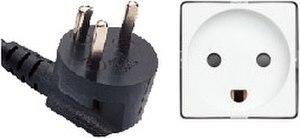
L’anthropomorphisme est l'attribution de caractéristiques du comportement ou de la morphologie humaine à d'autres entités comme des dieux, des animaux, des objets, des phénomènes, des idées et voire à des êtres d'un autre monde le cas échéant.
Le fil de protection, ou conducteur de protection, souvent improprement appelé fil de terre, est le fil électrique assurant la liaison entre un équipement électrique, souvent métallique, et le tableau électrique celui-ci étant relié à la barrette de terre qui fait la liaison vers le puits de terre.